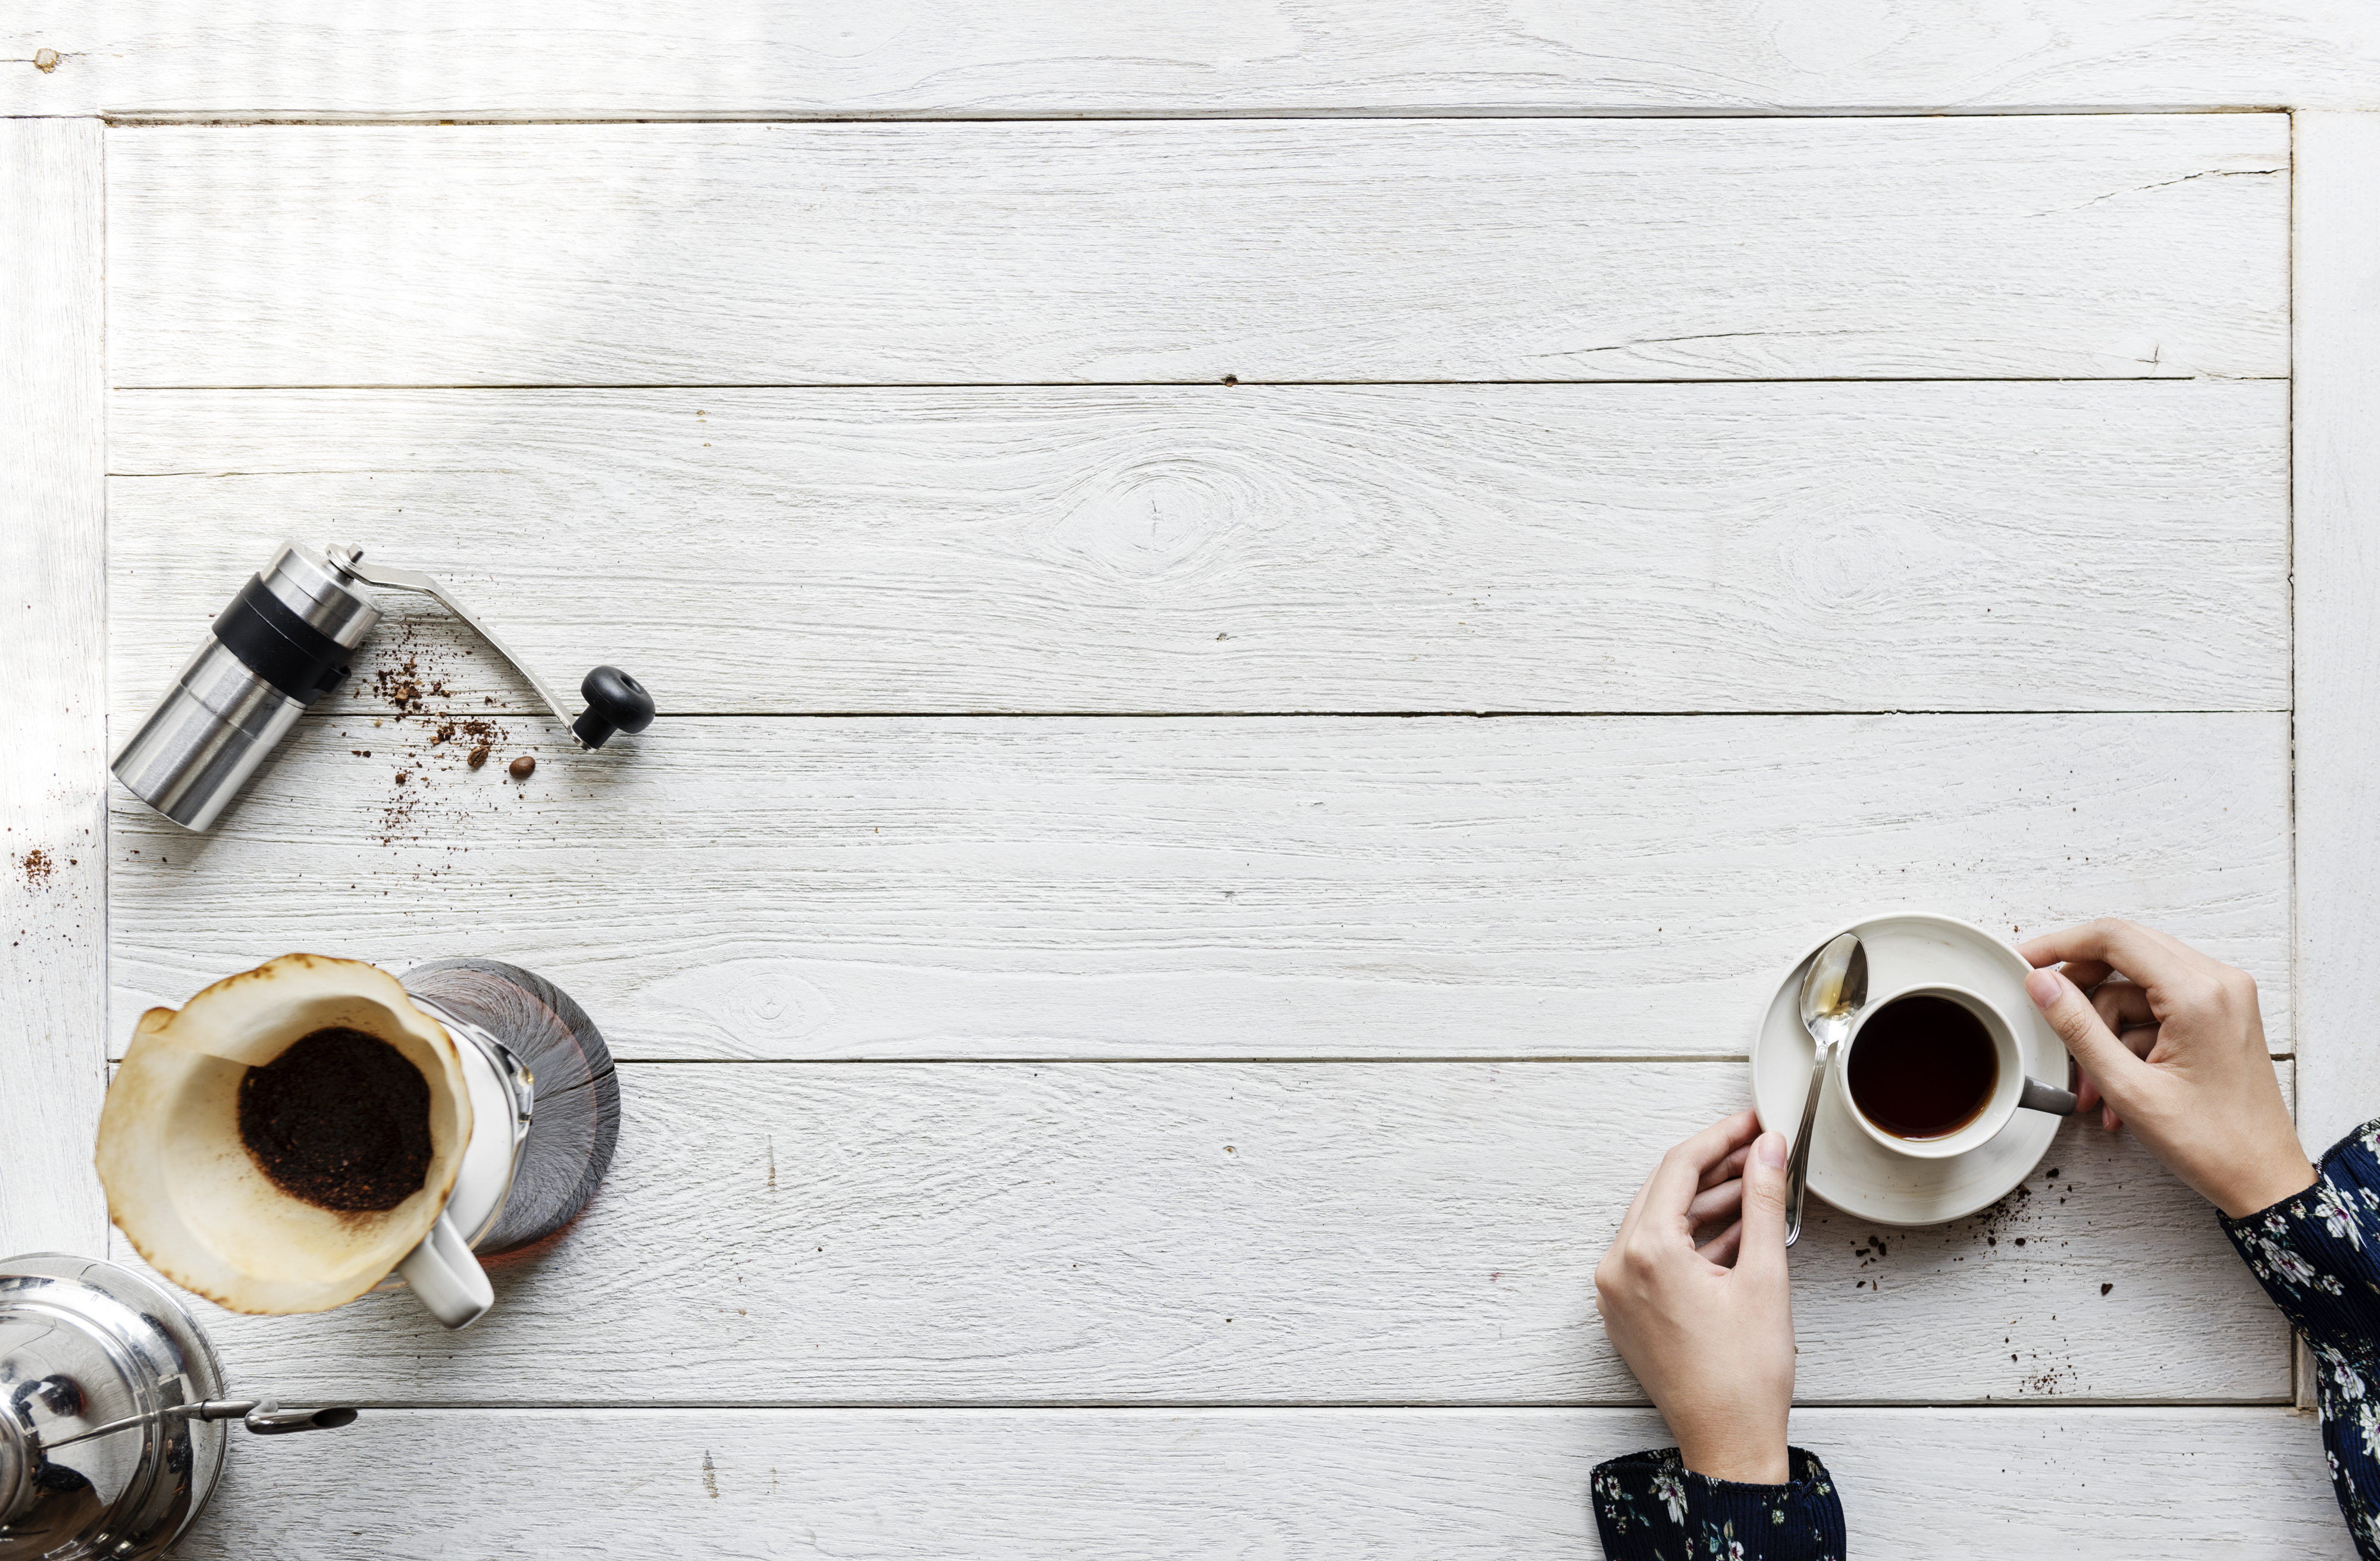
aerial, background, barista, beans, beverage, break, brew, brewing, cafe, caffeine, career, classic, coffee, coffee beans, culture, cup, drink, drinking, drip, drip coffee, enjoying, flat lay, flatlay, fresh, grinder, hand, hobby, home, house, interest, jars, kettle, lifestyle, making, mania, morning, mug, person, preparation, prepare, refreshment, relaxation, rest, retro, roast, shop, slow, texture, wooden table, wall, coffee cup, floor, tableware, tile, flooring, wood, still life photography, furniture